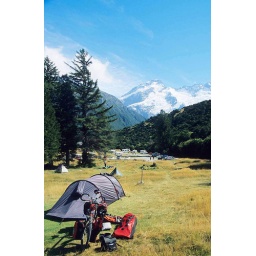
my tent, my bike - in the backfround some of the highest mountains in new zealand